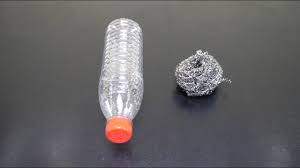
Waste category: plastic